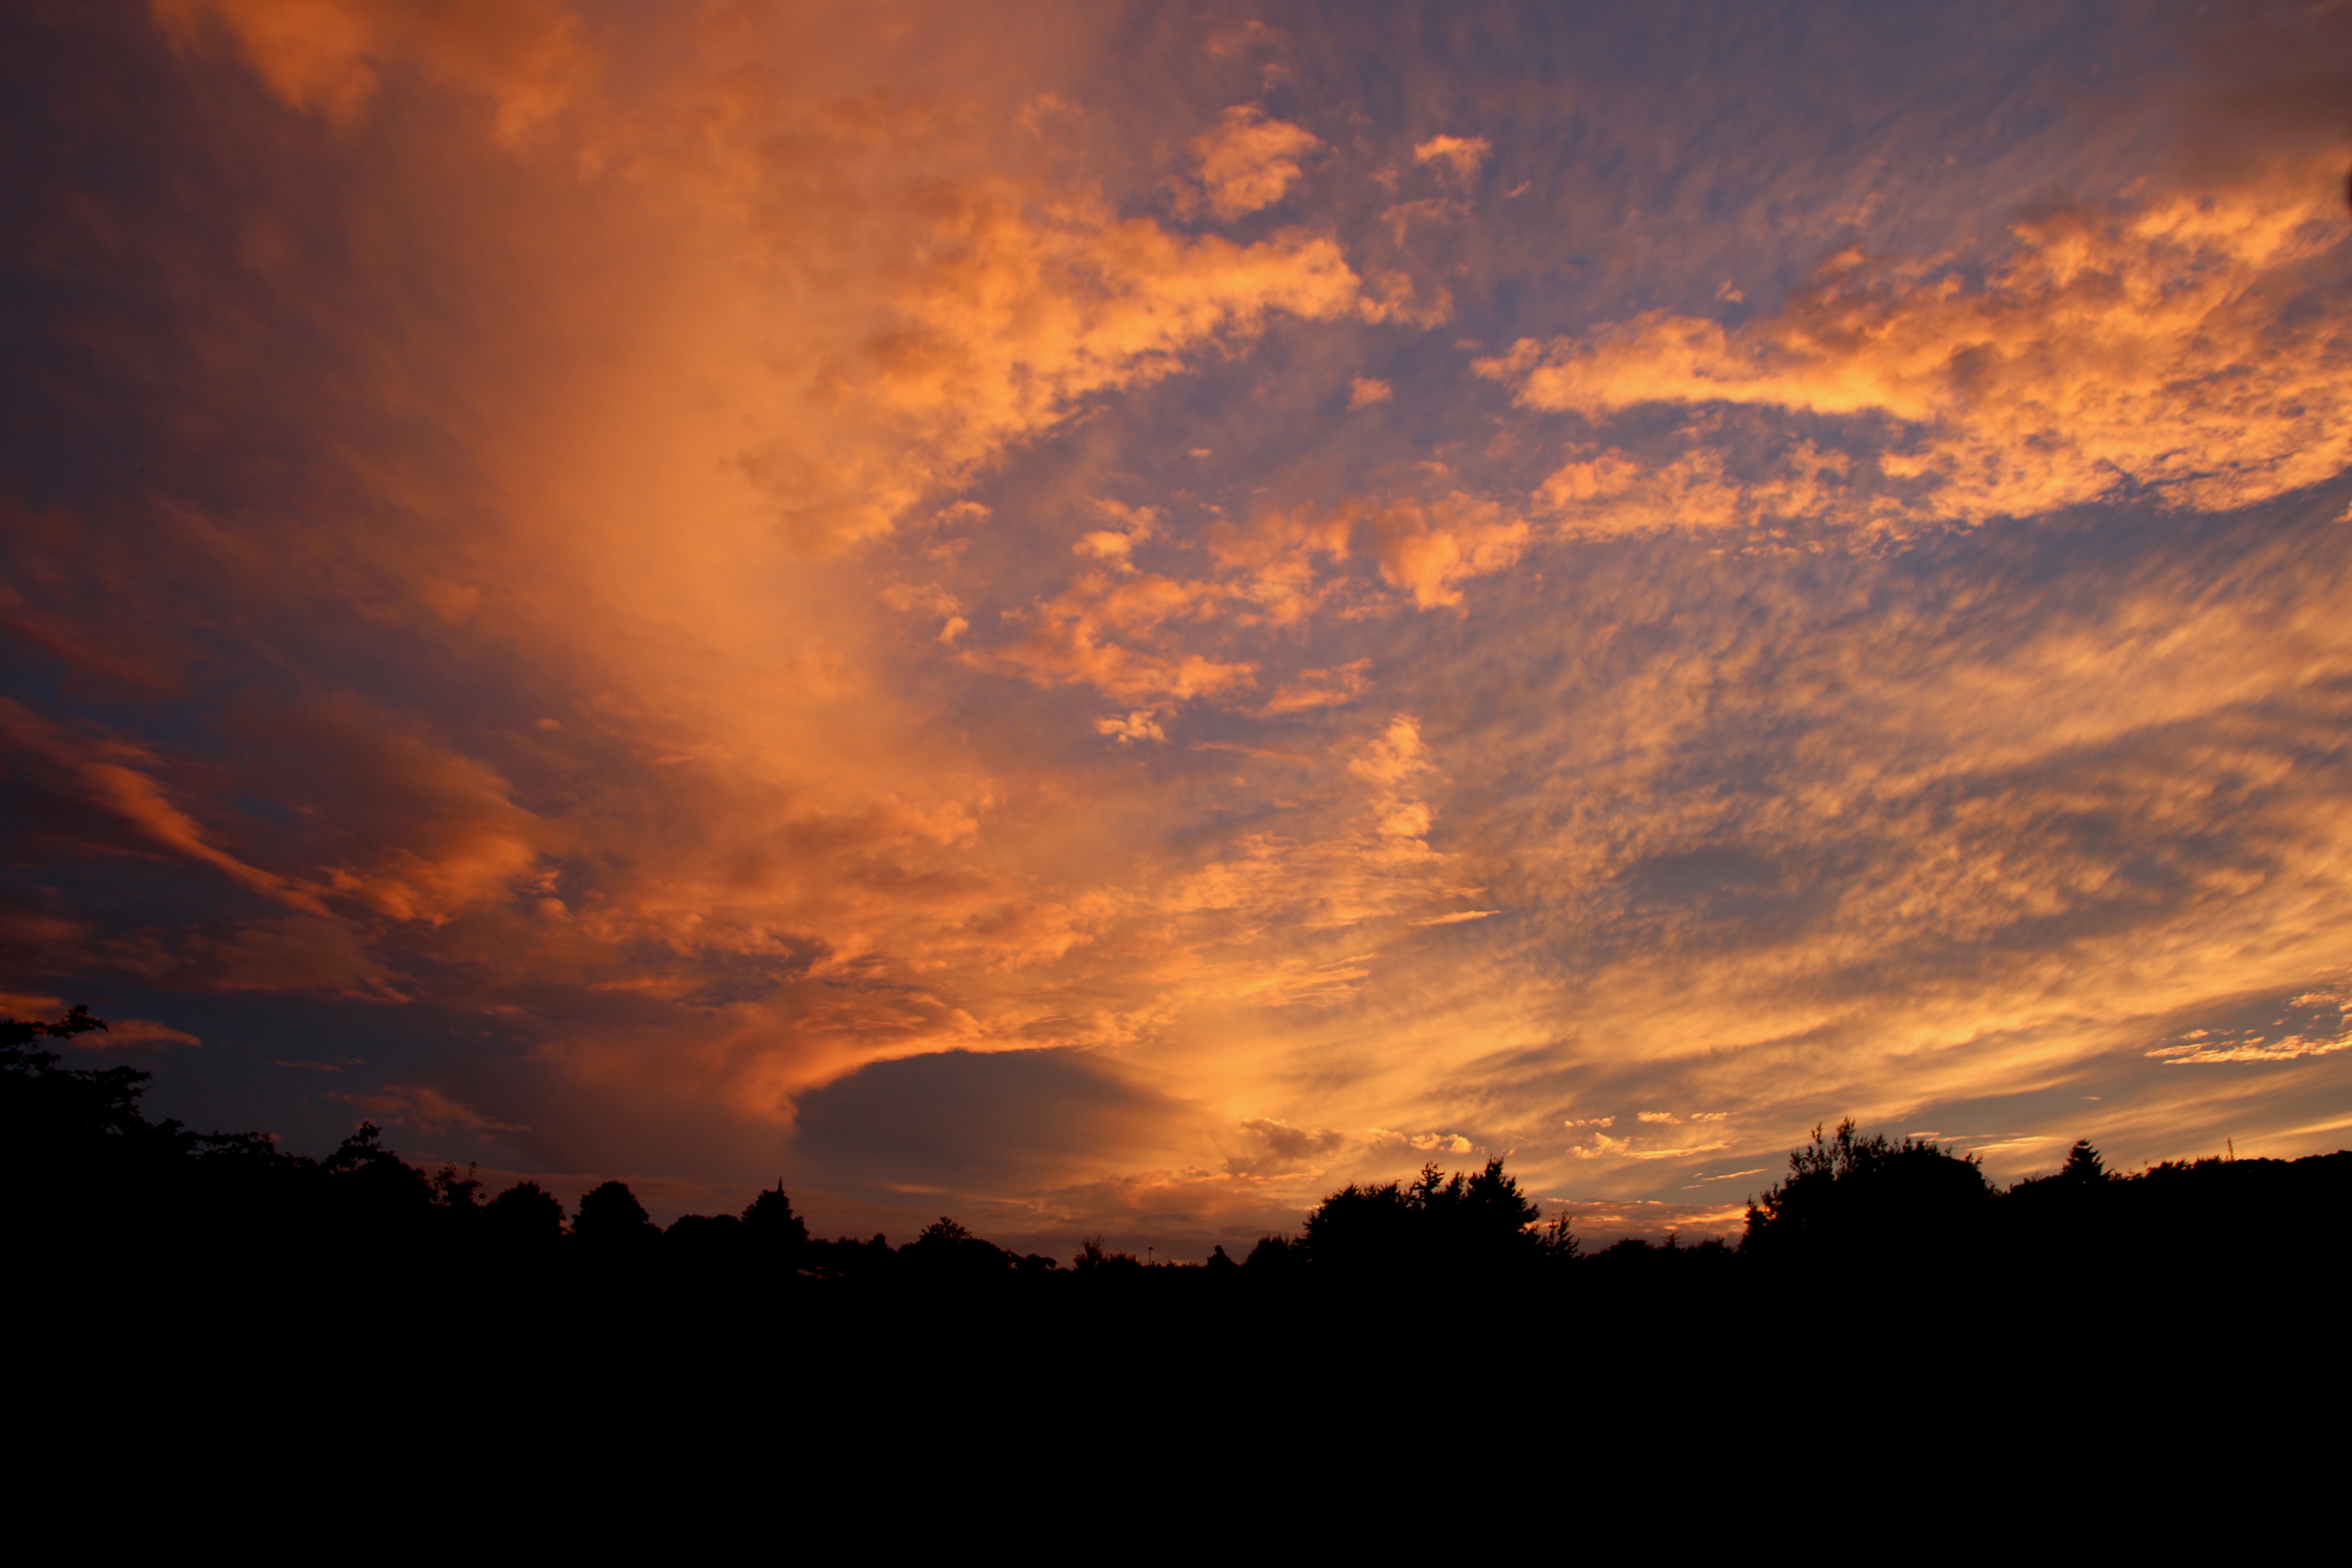
horizon, cloud, sky, sun, sunrise, sunset, sunlight, morning, dawn, atmosphere, dusk, evening, cumulus, afterglow, meteorological phenomenon, red sky at morning